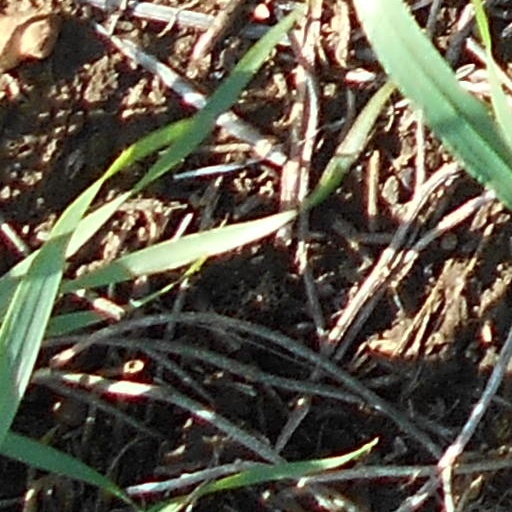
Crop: wheat